Letoon trilingual

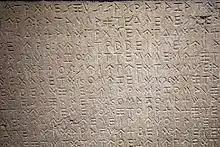
Close up of the text from the stele

The first five lines of the Aramaic version mention that the inscription was made in the first year of the reign of the Persian king, Artaxerxes, but does not say which Artaxerxes: